Vienna Residence Orchestra

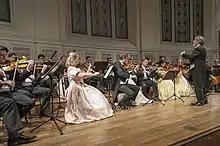
Vienna Residence Orchestra at Wiener Konzerthaus (Mozart Hall)

The Vienna Residence Orchestra is a classical orchestra based in Vienna, Austria. The orchestra plays works of the First Viennese School, with a focus on compositions by Wolfgang Amadeus Mozart and the family of Johann Strauss II as well as works of classical Viennese operetta.